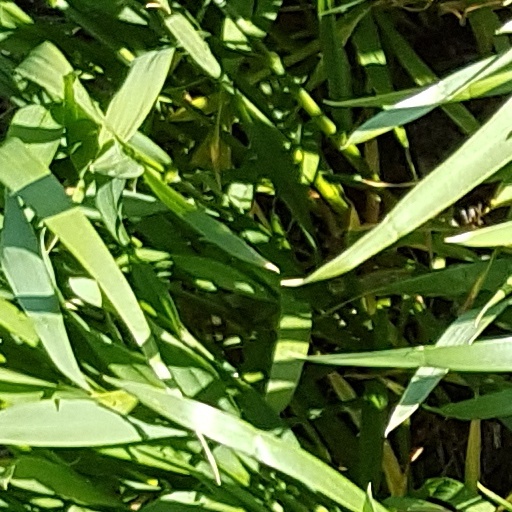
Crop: wheat